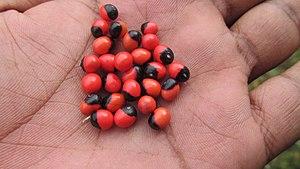
L’abrine est une toxalbumine extrêmement toxique, qui est présente dans les graines d’Abrus precatorius. Chez la souris, la dose létale médiane est de 0,7 µg/kg de masse corporelle lorsqu'elle est administrée par voie intraveineuse.